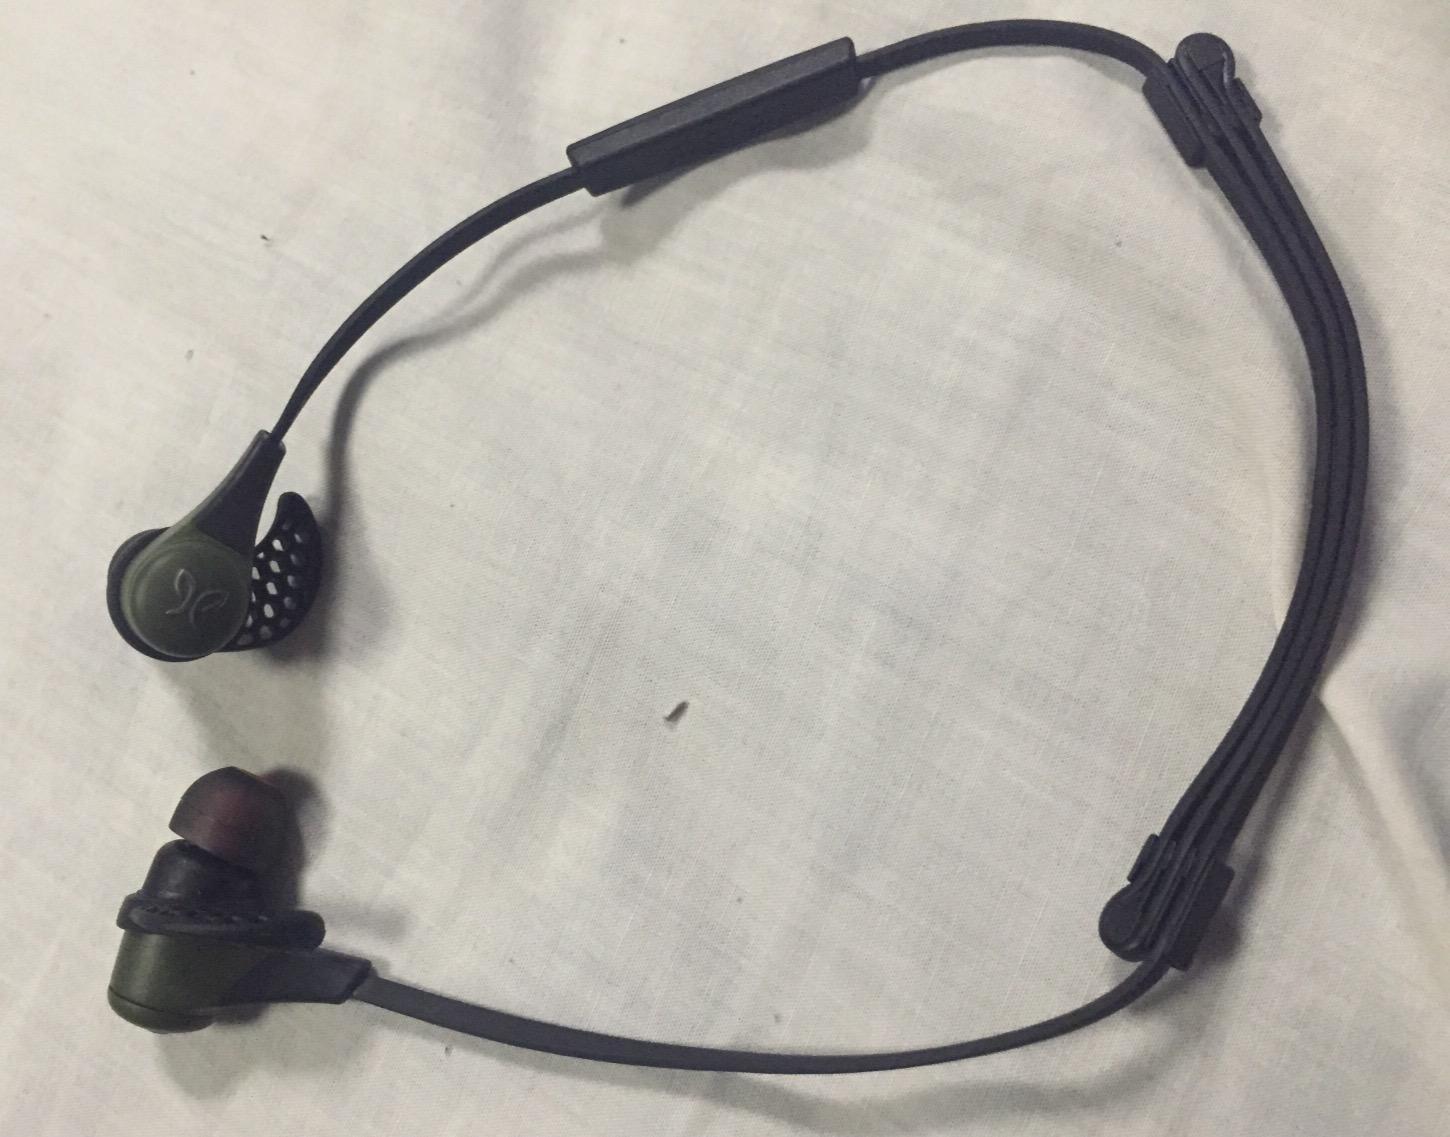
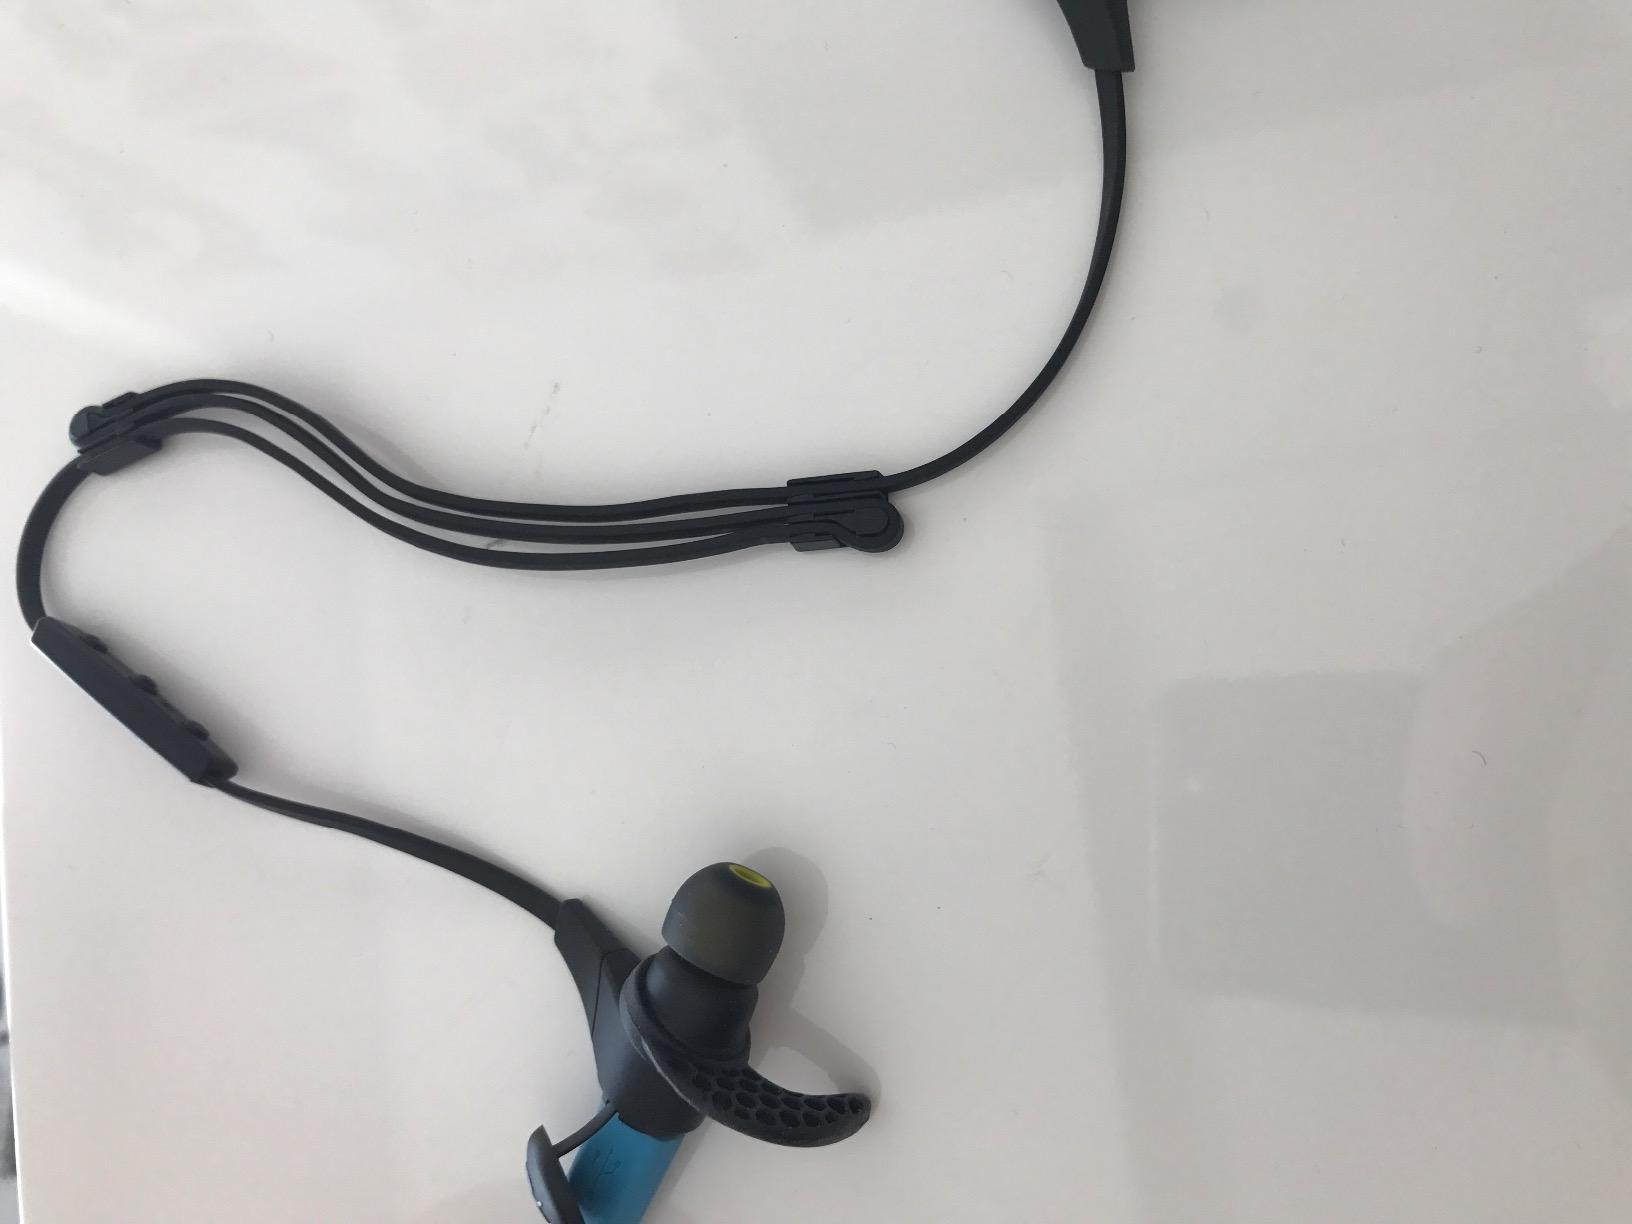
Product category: headphones
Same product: yes